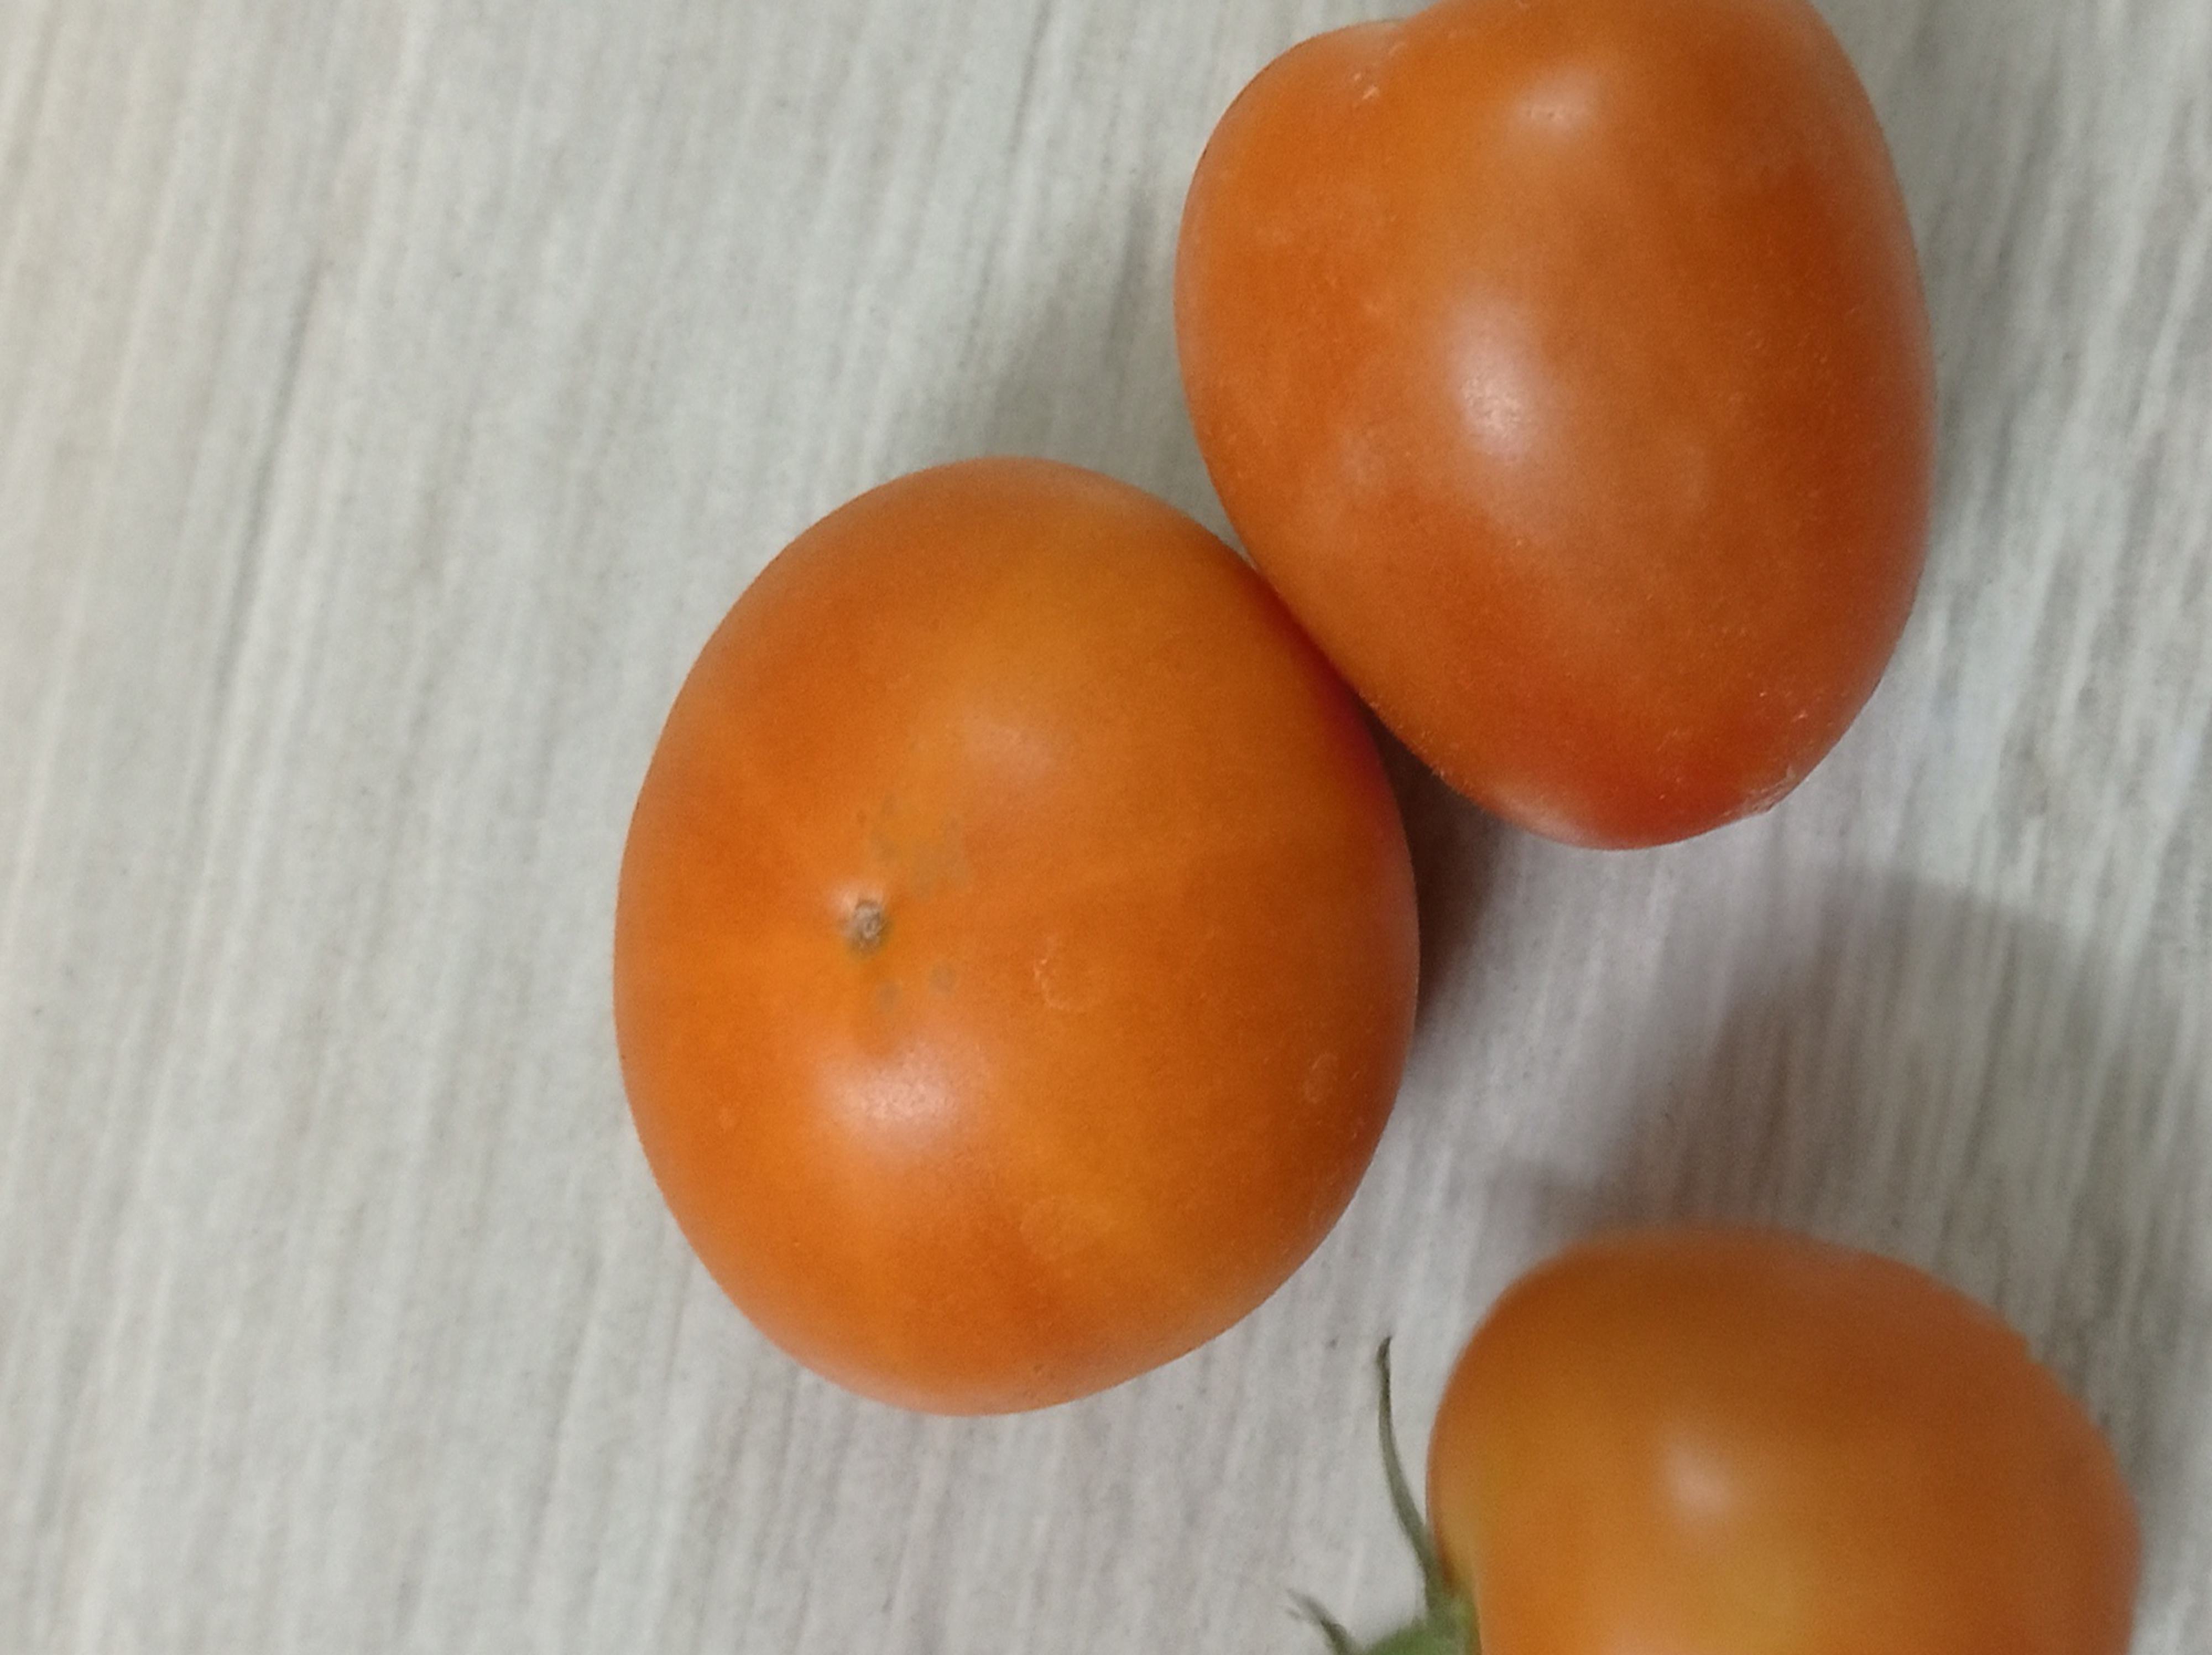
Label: Fresh